Vivian Lynn

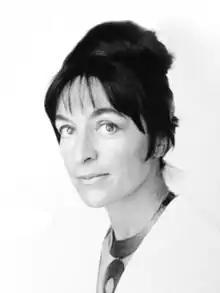
Lynn in 1971

Vivian Isabella Lynn (née Robertson; 30 November 1931 – 1 December 2018) was a New Zealand artist.